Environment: real
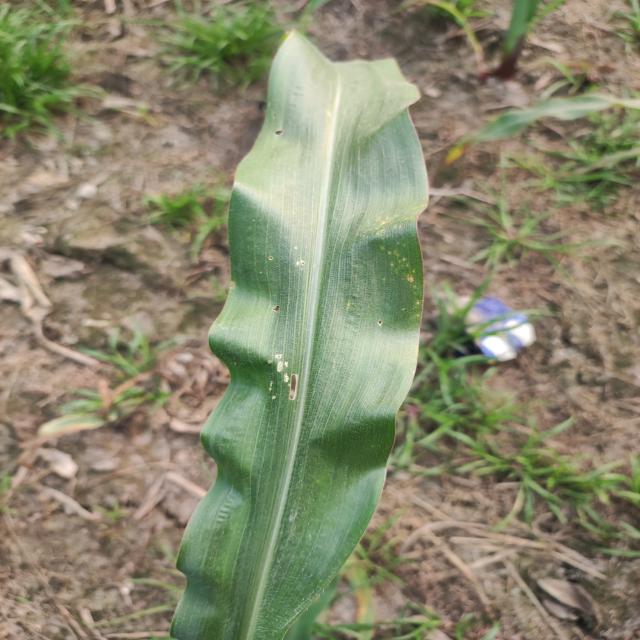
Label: fall_armyworm